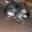
Label: cat